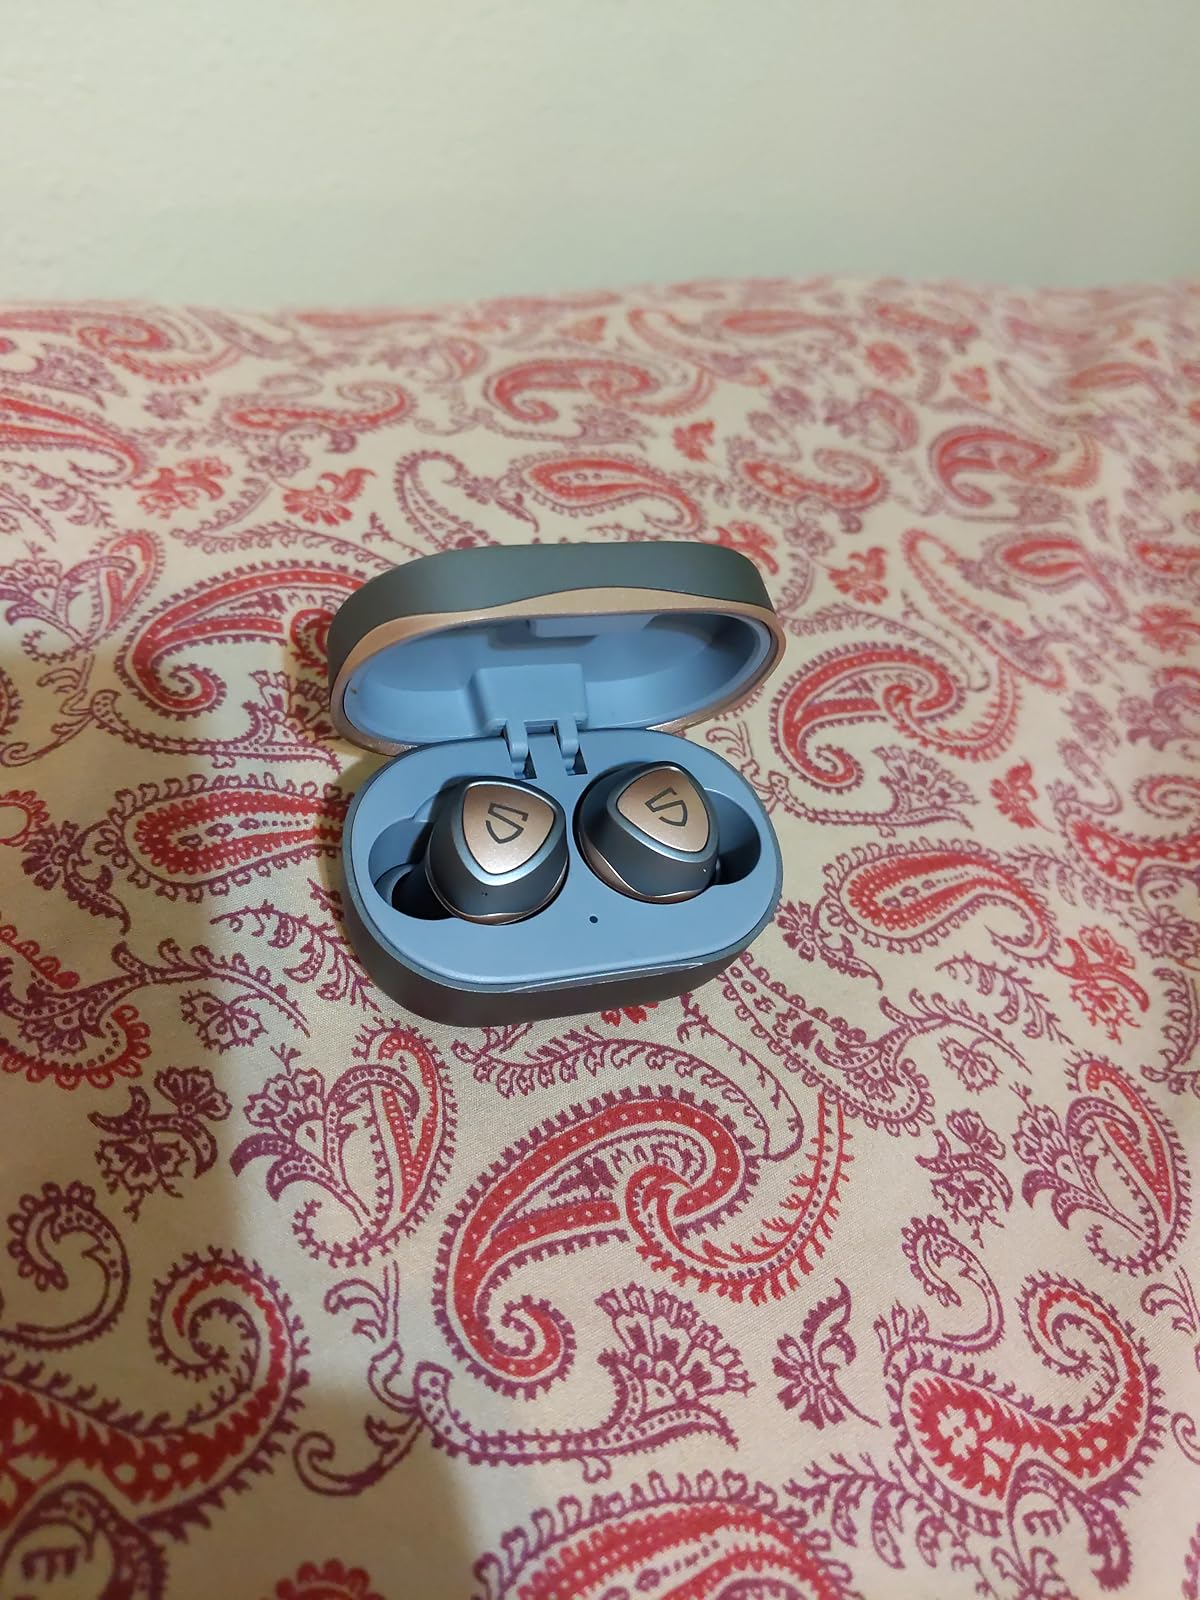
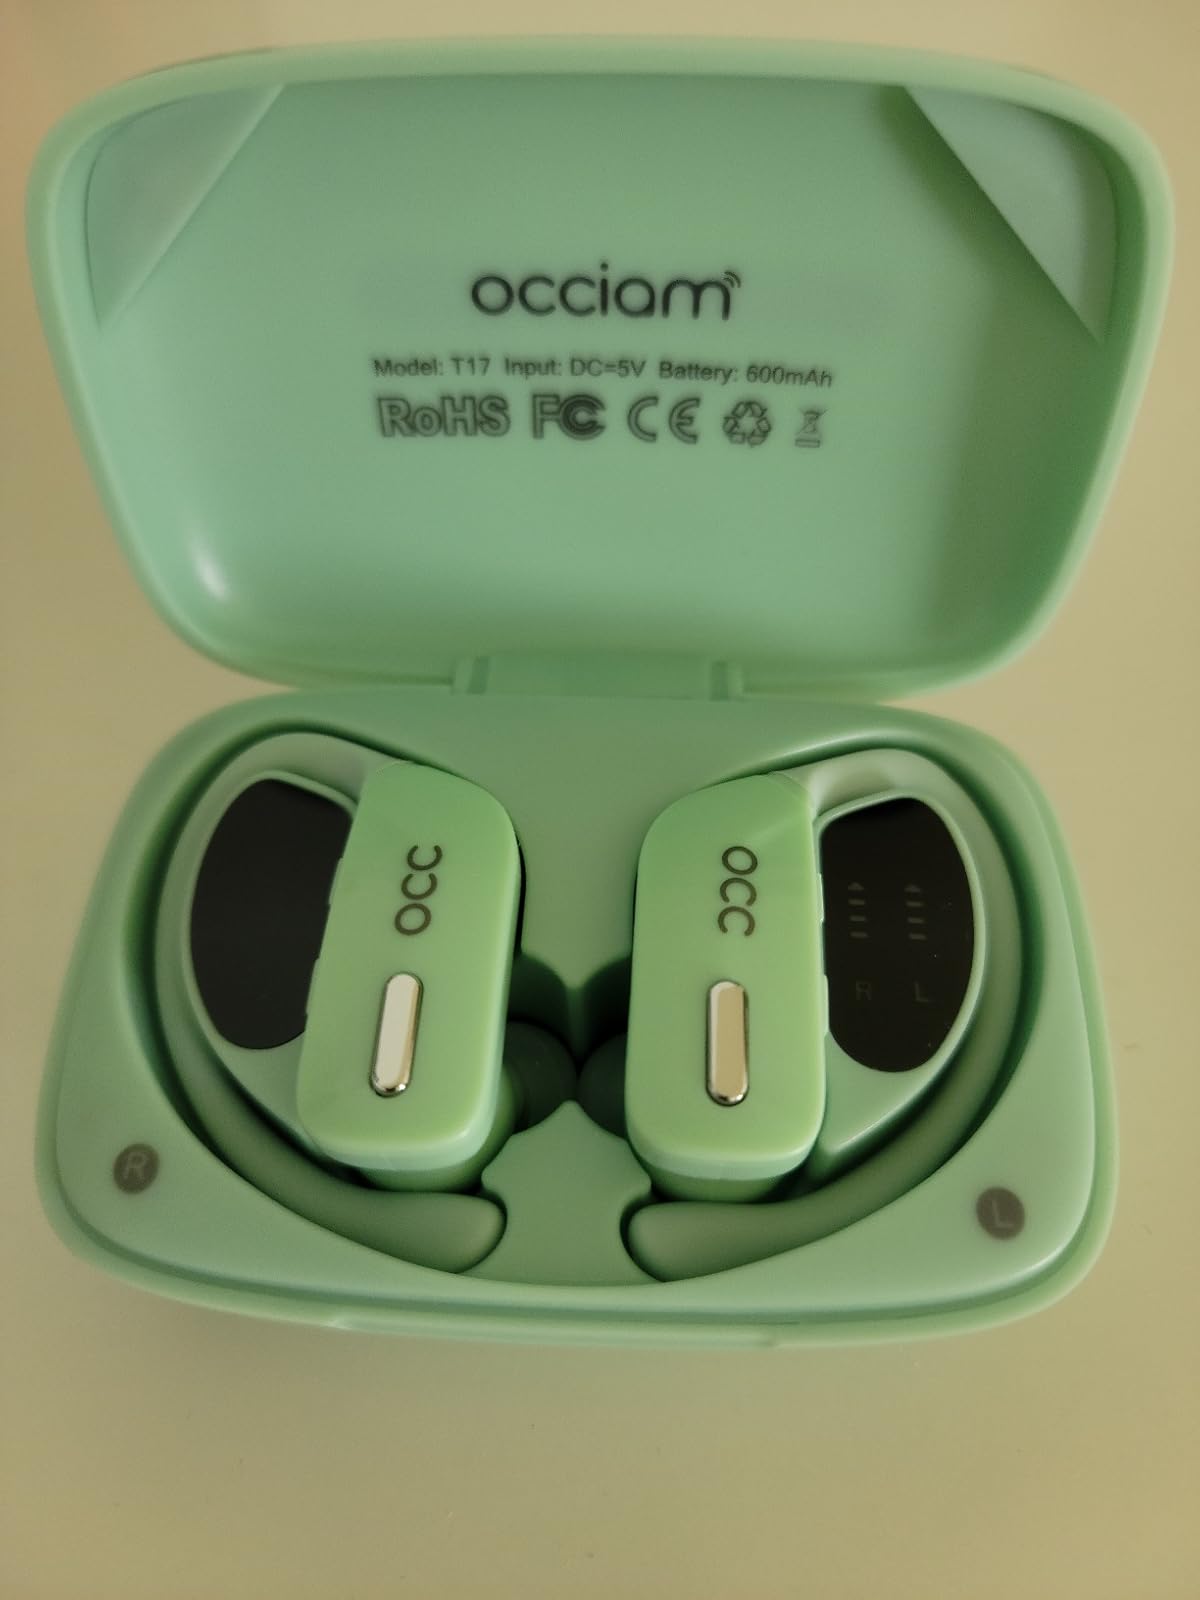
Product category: earbuds
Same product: no